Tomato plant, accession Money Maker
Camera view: vertical (180 deg); turntable rotation: 60 degrees
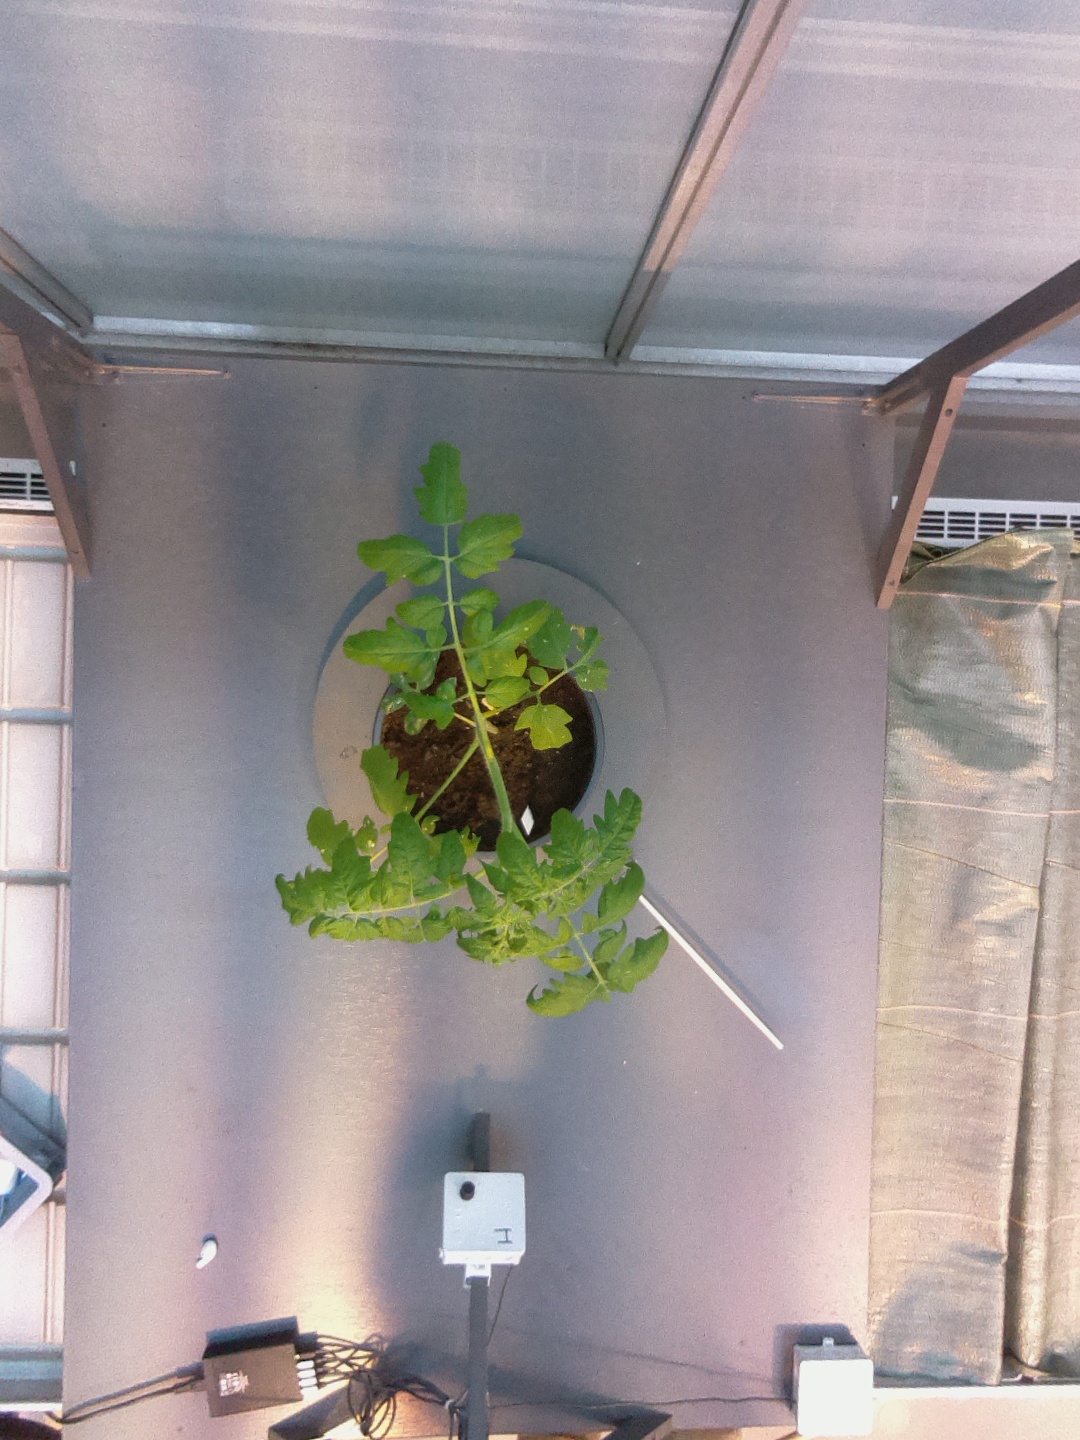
BBCH growth stage 14: 8 of true leaves visible